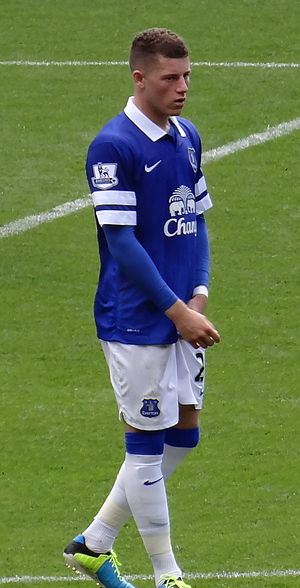
Ross Barkley
Ross Barkley er en engelsk fodboldspiller, der spiller i Premier League hos Chelsea.